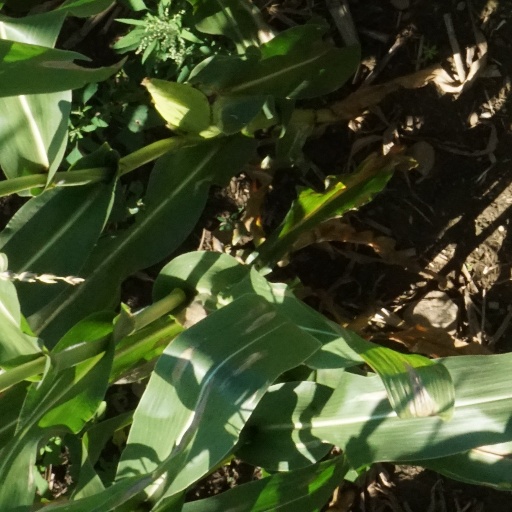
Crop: maize; corn